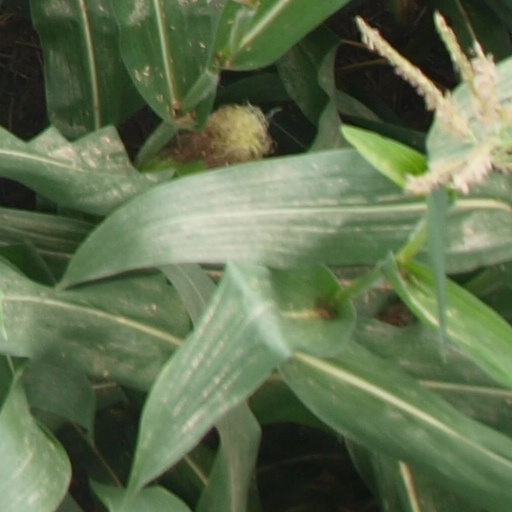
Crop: maize; corn